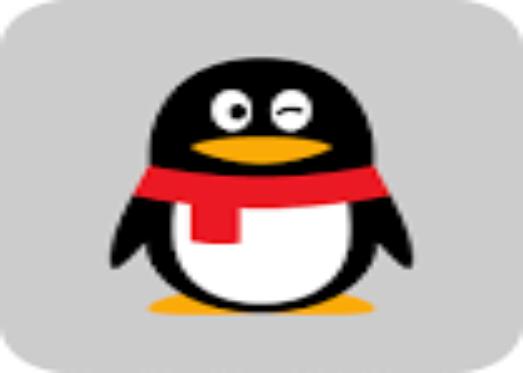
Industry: Leisure